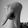
ASL letter: Q